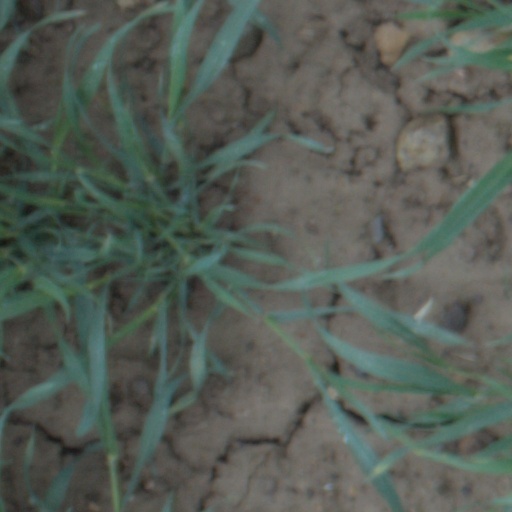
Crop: wheat